Heinrich-Wolfgang Leopoldt

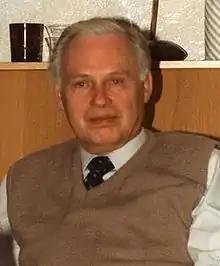
Heinrich-Wolfgang Leopoldt, Karlsruhe 1989

Heinrich-Wolfgang Leopoldt (22 August 1927 – 28 July 2011) was a German mathematician who worked on algebraic number theory.